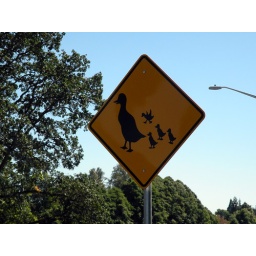
A duck crossing sign near Waverly lake.